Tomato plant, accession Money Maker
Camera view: horizontal (90 deg, fisheye); turntable rotation: 180 degrees
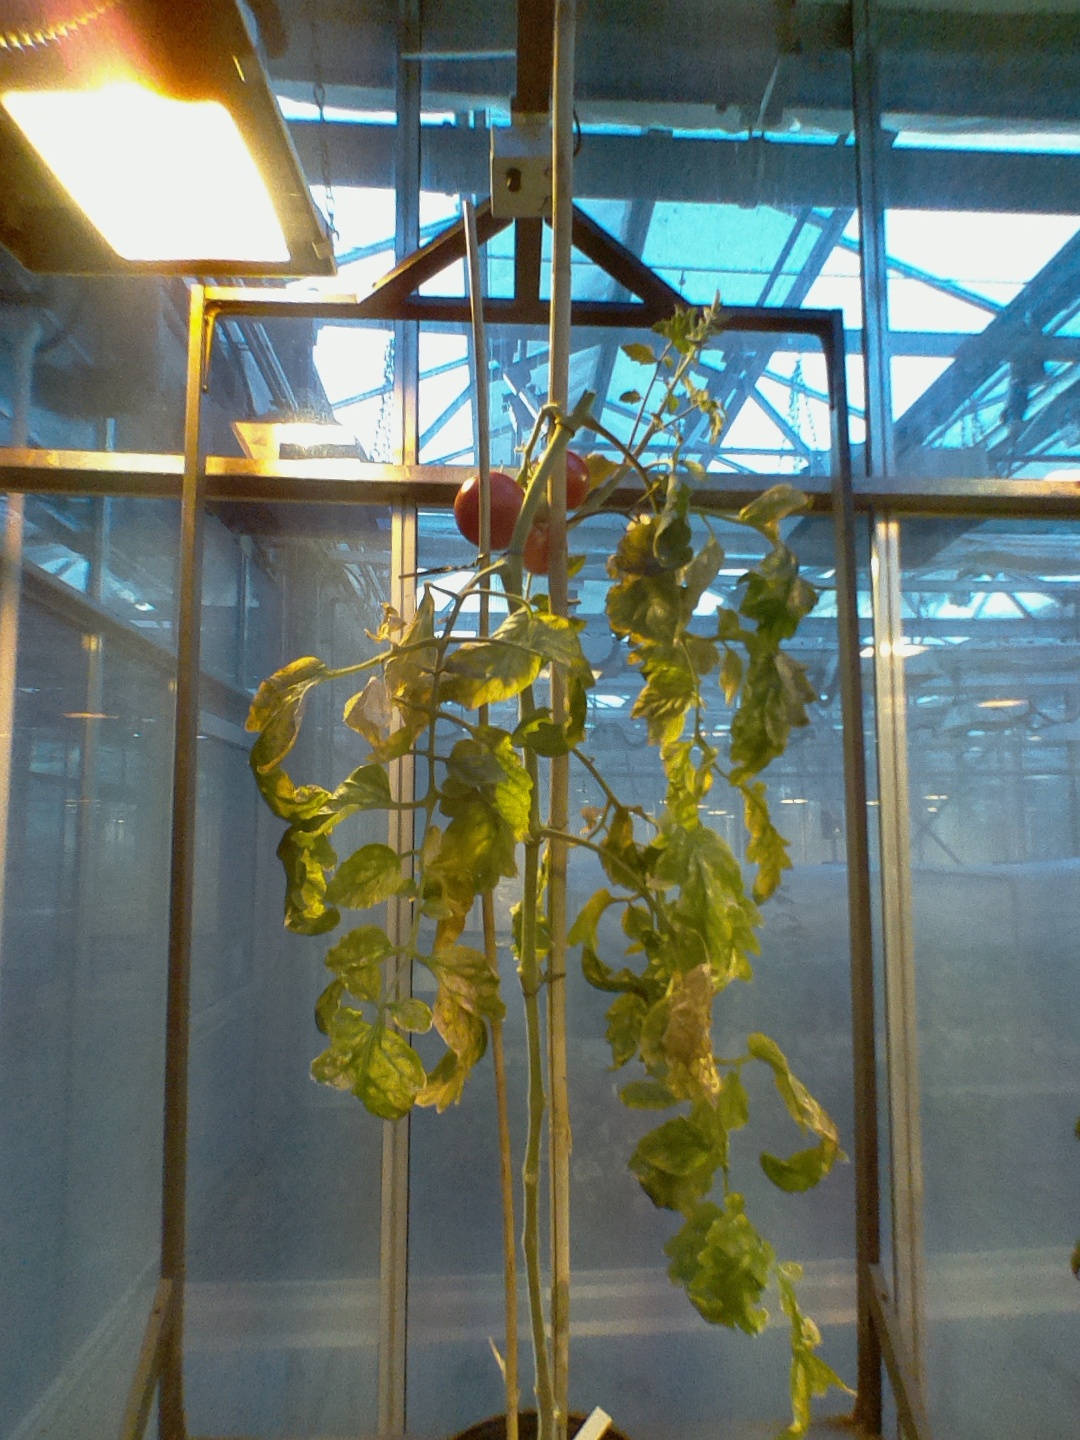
BBCH growth stage 89: 90%-100% of fruits show typical fully ripe color